Eszter Csákányi

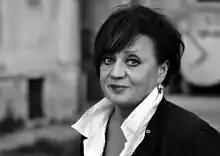

Eszter Csákányi (born June 10, 1953 in Budapest) is a Hungarian actress. She appeared in 1991's "Paths of Death and Angels". She is the daughter of actor László Csákányi.